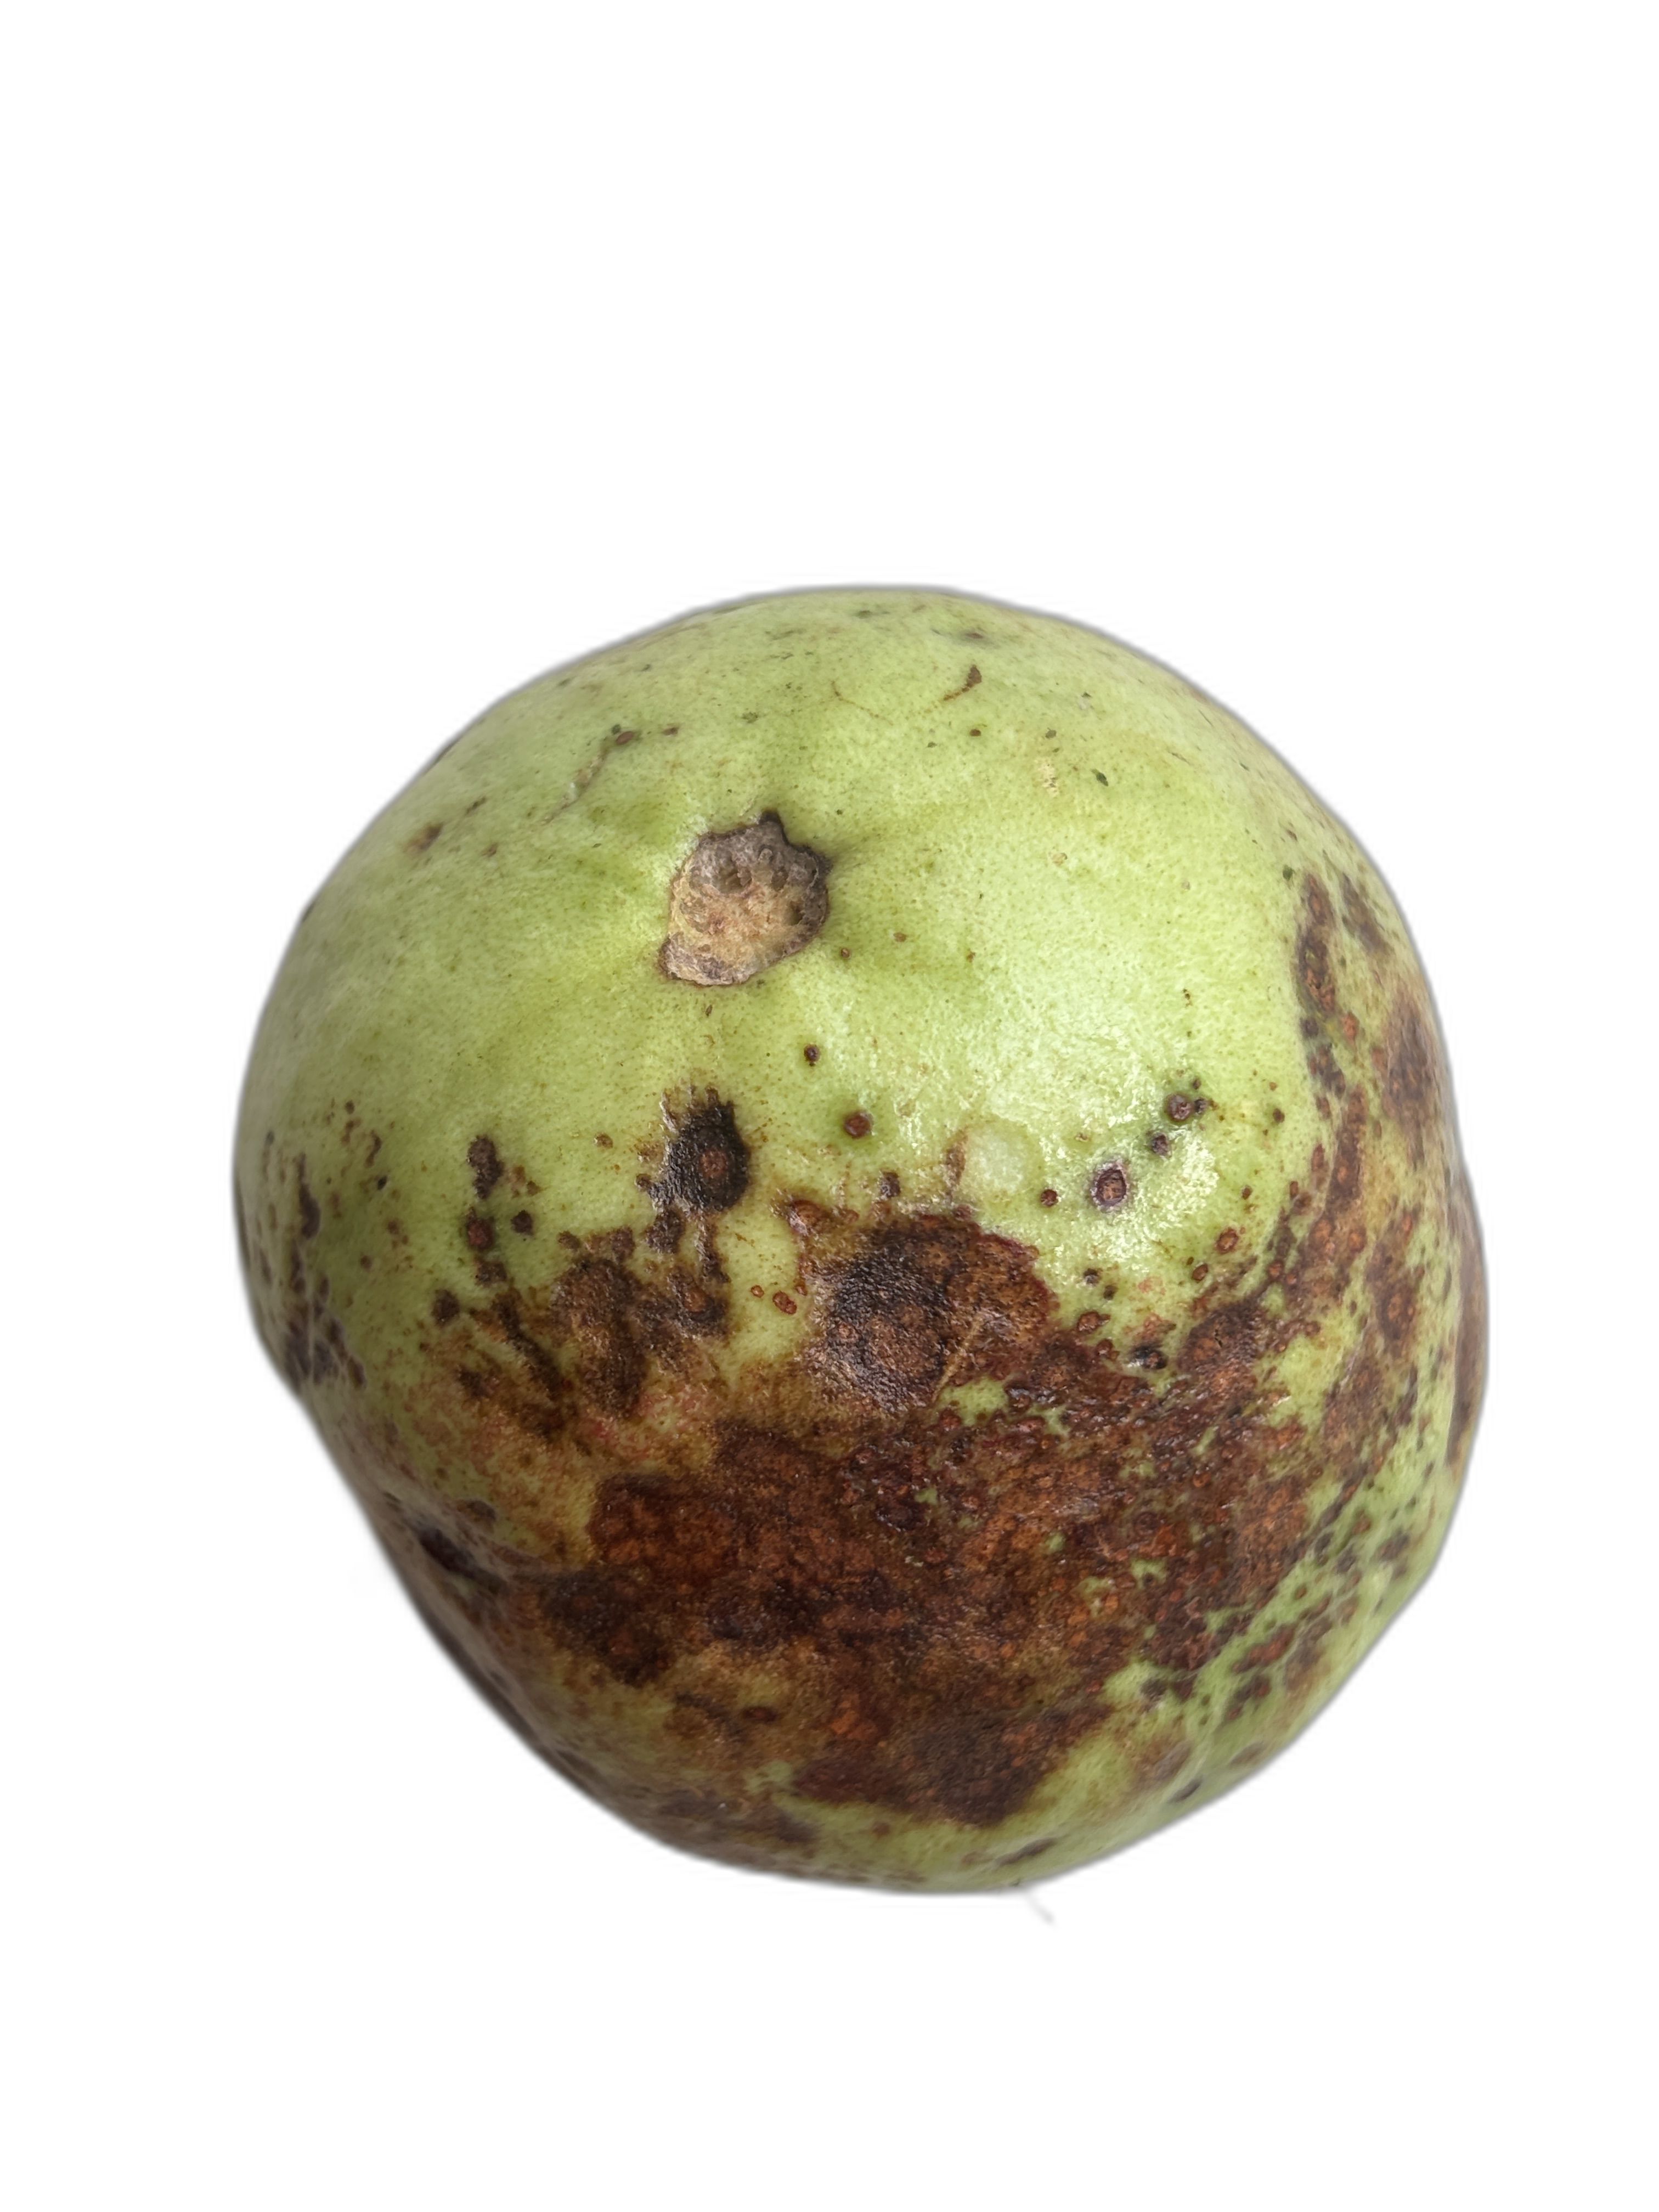
Plant part: fruit
Disease: Anthracnose